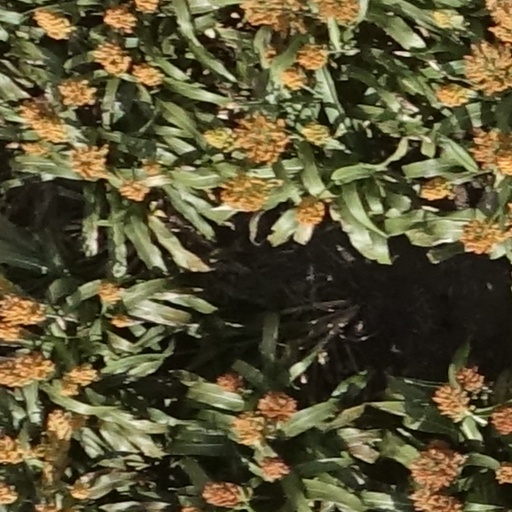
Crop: sorghum